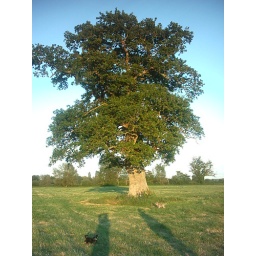
tree in farmers field near Tarrant Crawford